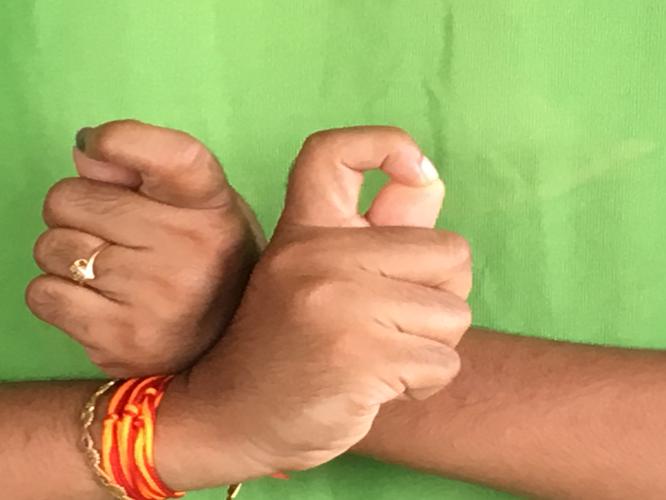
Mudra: Berunda
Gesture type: double_hand